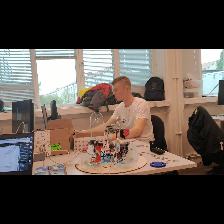
Label: Human